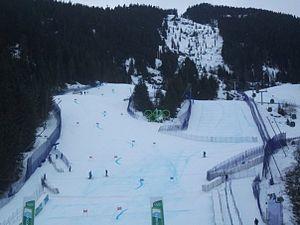
La participation du Maroc aux Jeux olympiques d'hiver de 2010 à Vancouver au Canada, du 12 au 28 février 2010, constitue la cinquième participation du pays à des Jeux olympiques d'hiver. La délégation marocaine est représentée par un seul athlète, Samir Azzimani, en ski alpin, qui est également porte-drapeau du pays lors de la cérémonie d'ouverture de ces Jeux.
La Colombie participe aux Jeux olympiques d'hiver de 2010 à Vancouver au Canada, qui se déroulent du 12 au 28 février 2010. Il s'agit de sa première participation à des Jeux d'hiver. La délégation colombienne est représentée par une seule athlète en ski alpin, Cynthia Denzler, également porte-drapeau du pays lors des cérémonies d'ouverture et de clôture de ces Jeux.
La participation de l'Afrique du Sud aux Jeux olympiques d'hiver de 2010 à Vancouver au Canada, du 12 au 28 février 2010, constitue la sixième participation du pays à des Jeux olympiques d'hiver. La délégation sud-africaine est composée de deux athlètes, Peter Scott en ski alpin et Oliver Kraas, qui est également porte-drapeau du pays lors de la cérémonie d'ouverture de ces Jeux, en ski de fond.
La participation du Ghana aux Jeux olympiques d'hiver de 2010 à Vancouver au Canada, du 12 au 28 février 2010, constitue la première participation du pays à des Jeux olympiques d'hiver. La délégation ghanéenne est représentée par un seul athlète, Kwame Nkrumah-Acheampong en ski alpin, également porte-drapeau du pays lors de la cérémonie d'ouverture de ces Jeux.